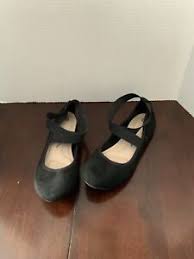
Label: Ballet Flat